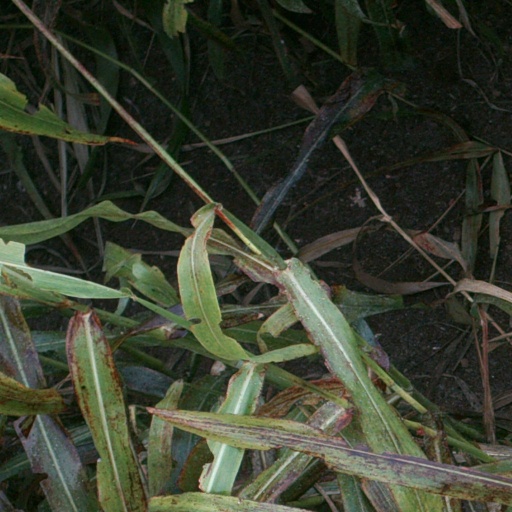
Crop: sorghum